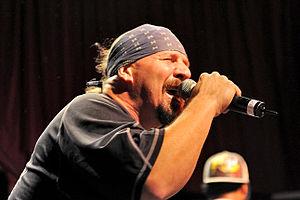
Tony Hawk's Skateboarding est un jeu vidéo de simulation de skateboard développé par Neversoft et édité par Activision à partir de septembre 1999 sur PlayStation. Le jeu est porté l'année suivante sur Nintendo 64, Game Boy Color, Dreamcast, puis en 2003 sur N-Gage.